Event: Nepal Earthquake
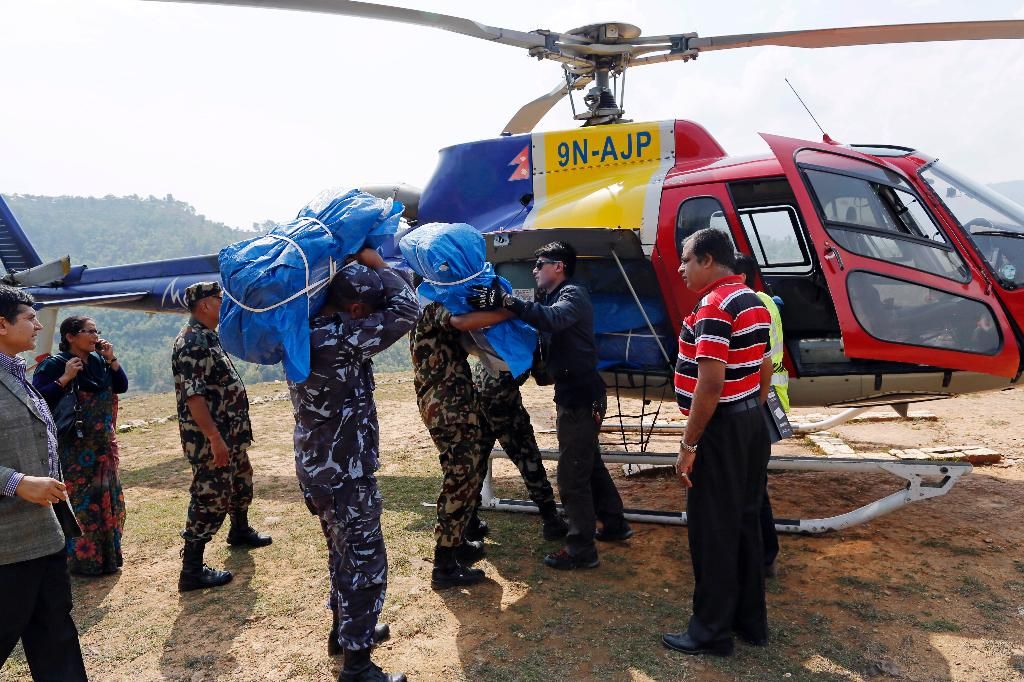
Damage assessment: no_damage